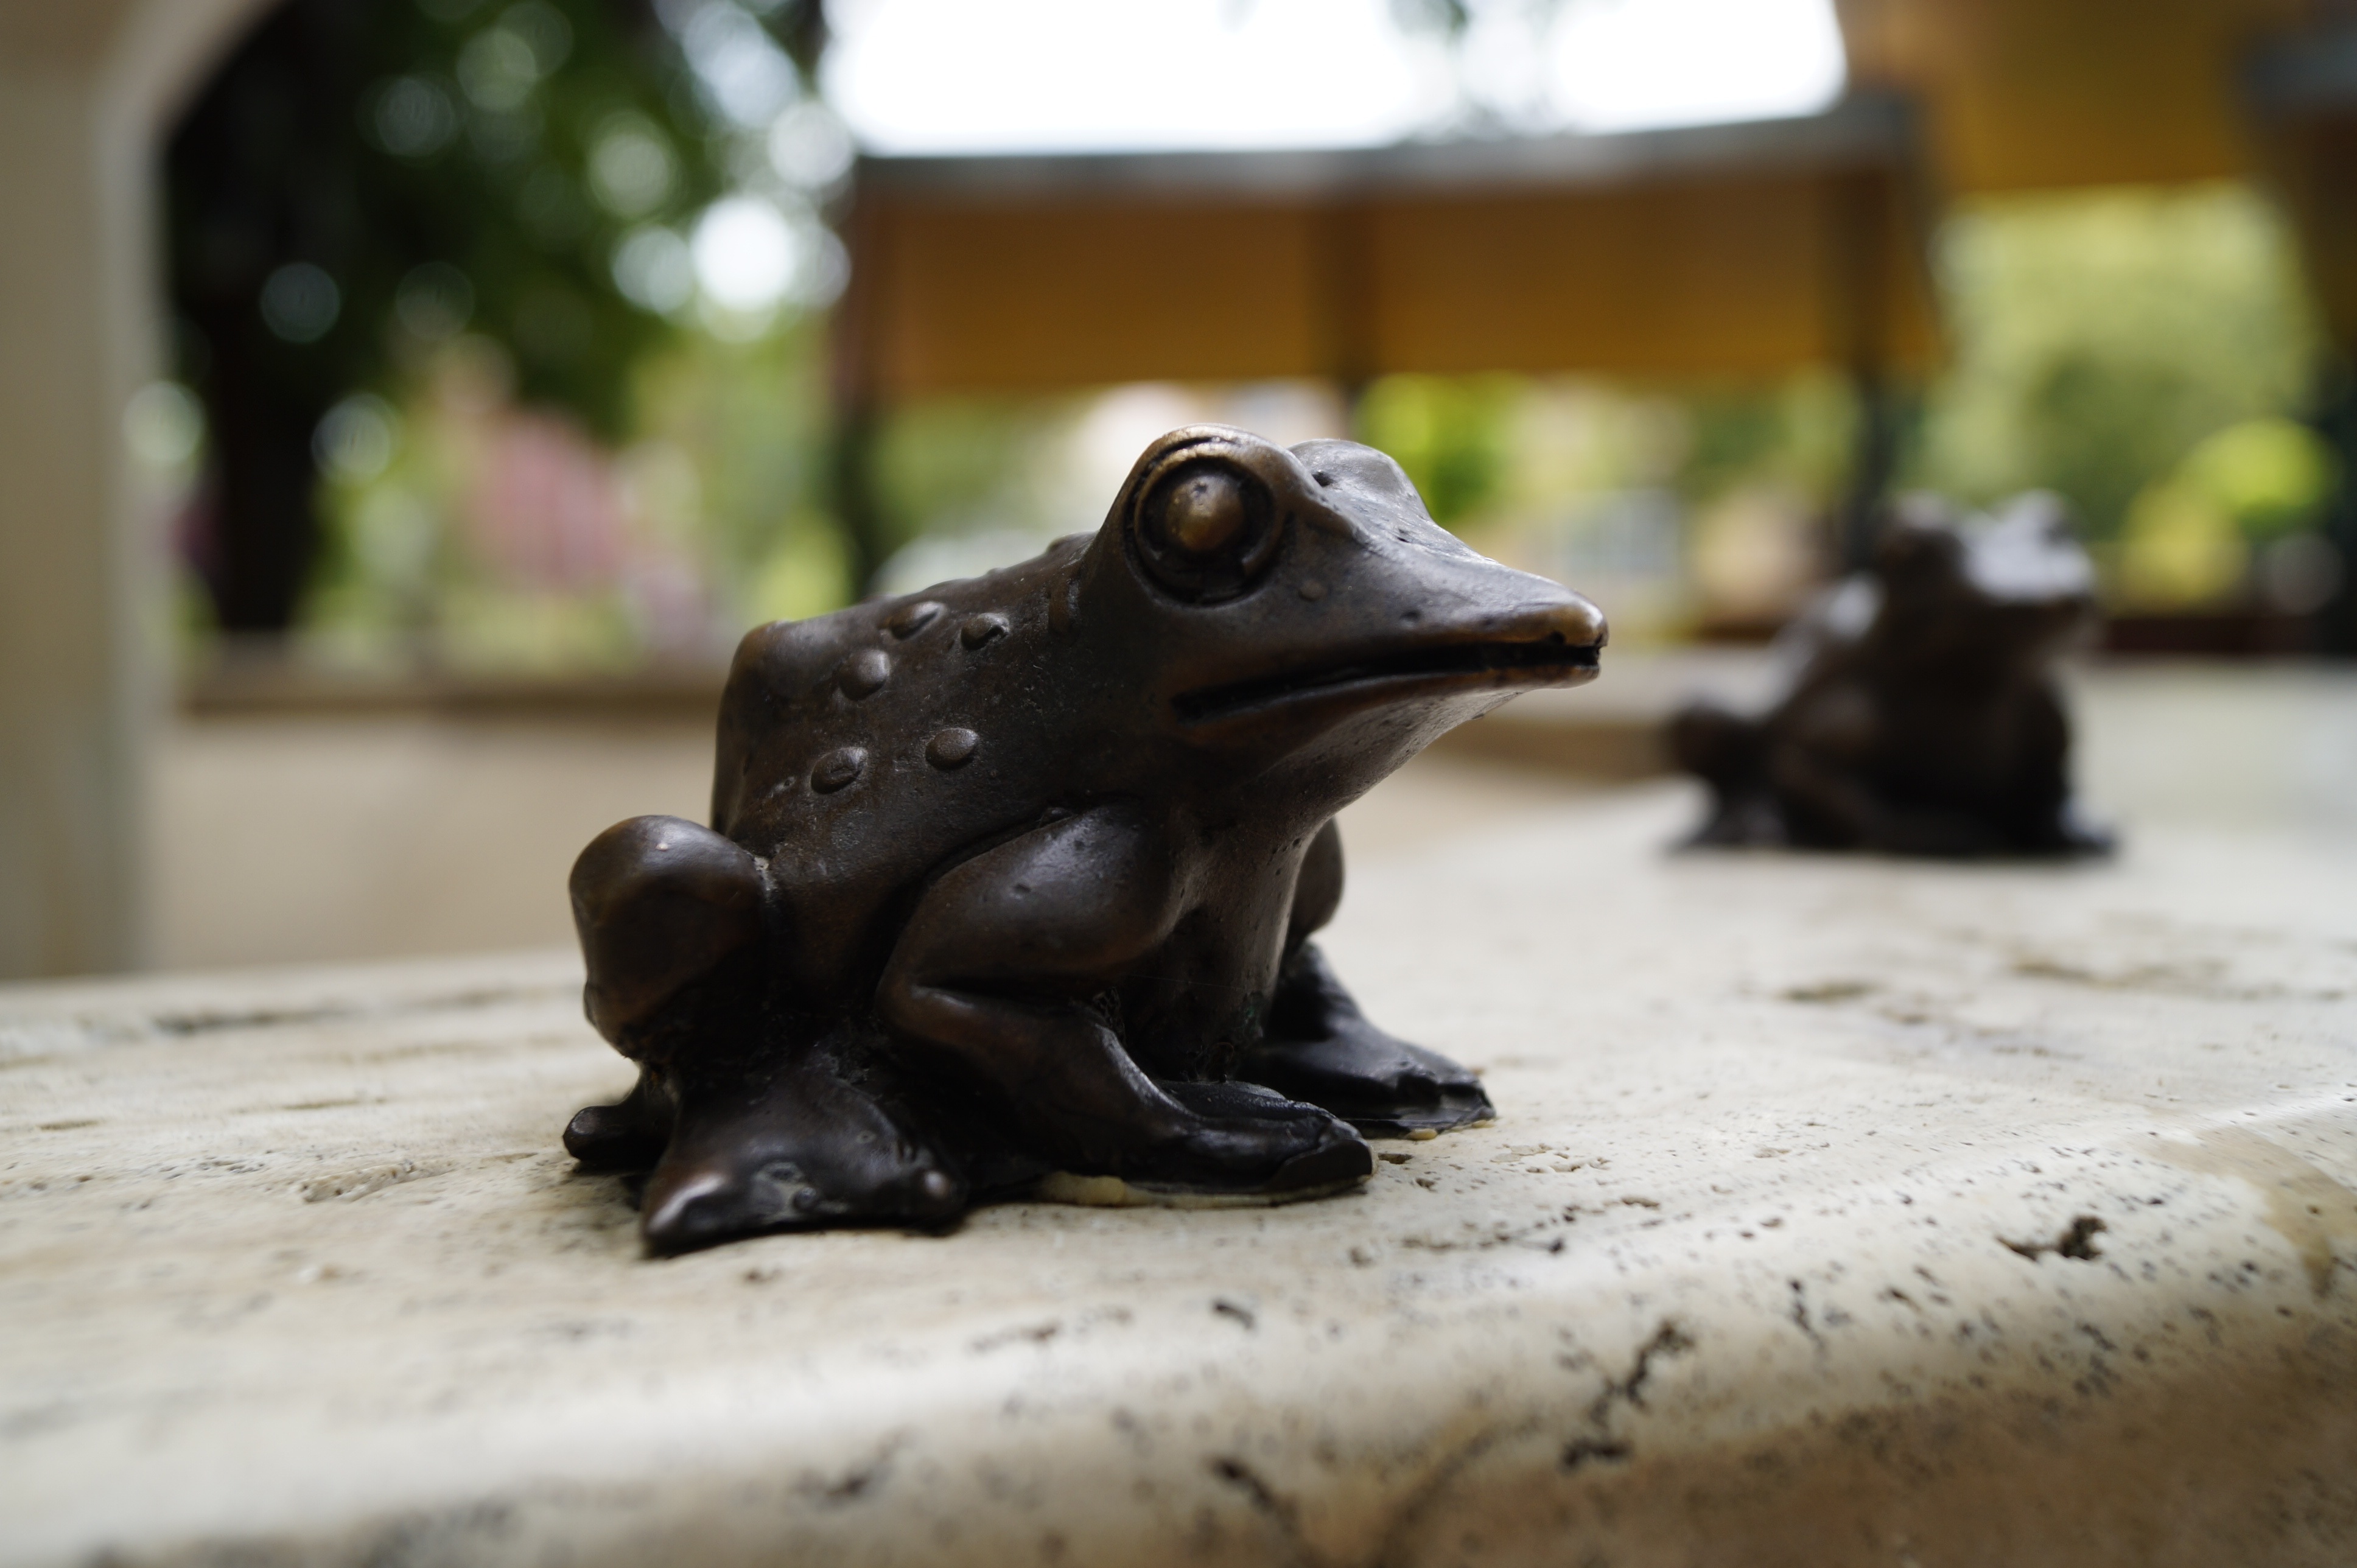
wildlife, statue, frog, amphibian, fauna, material, sculpture, art, fountain, carving